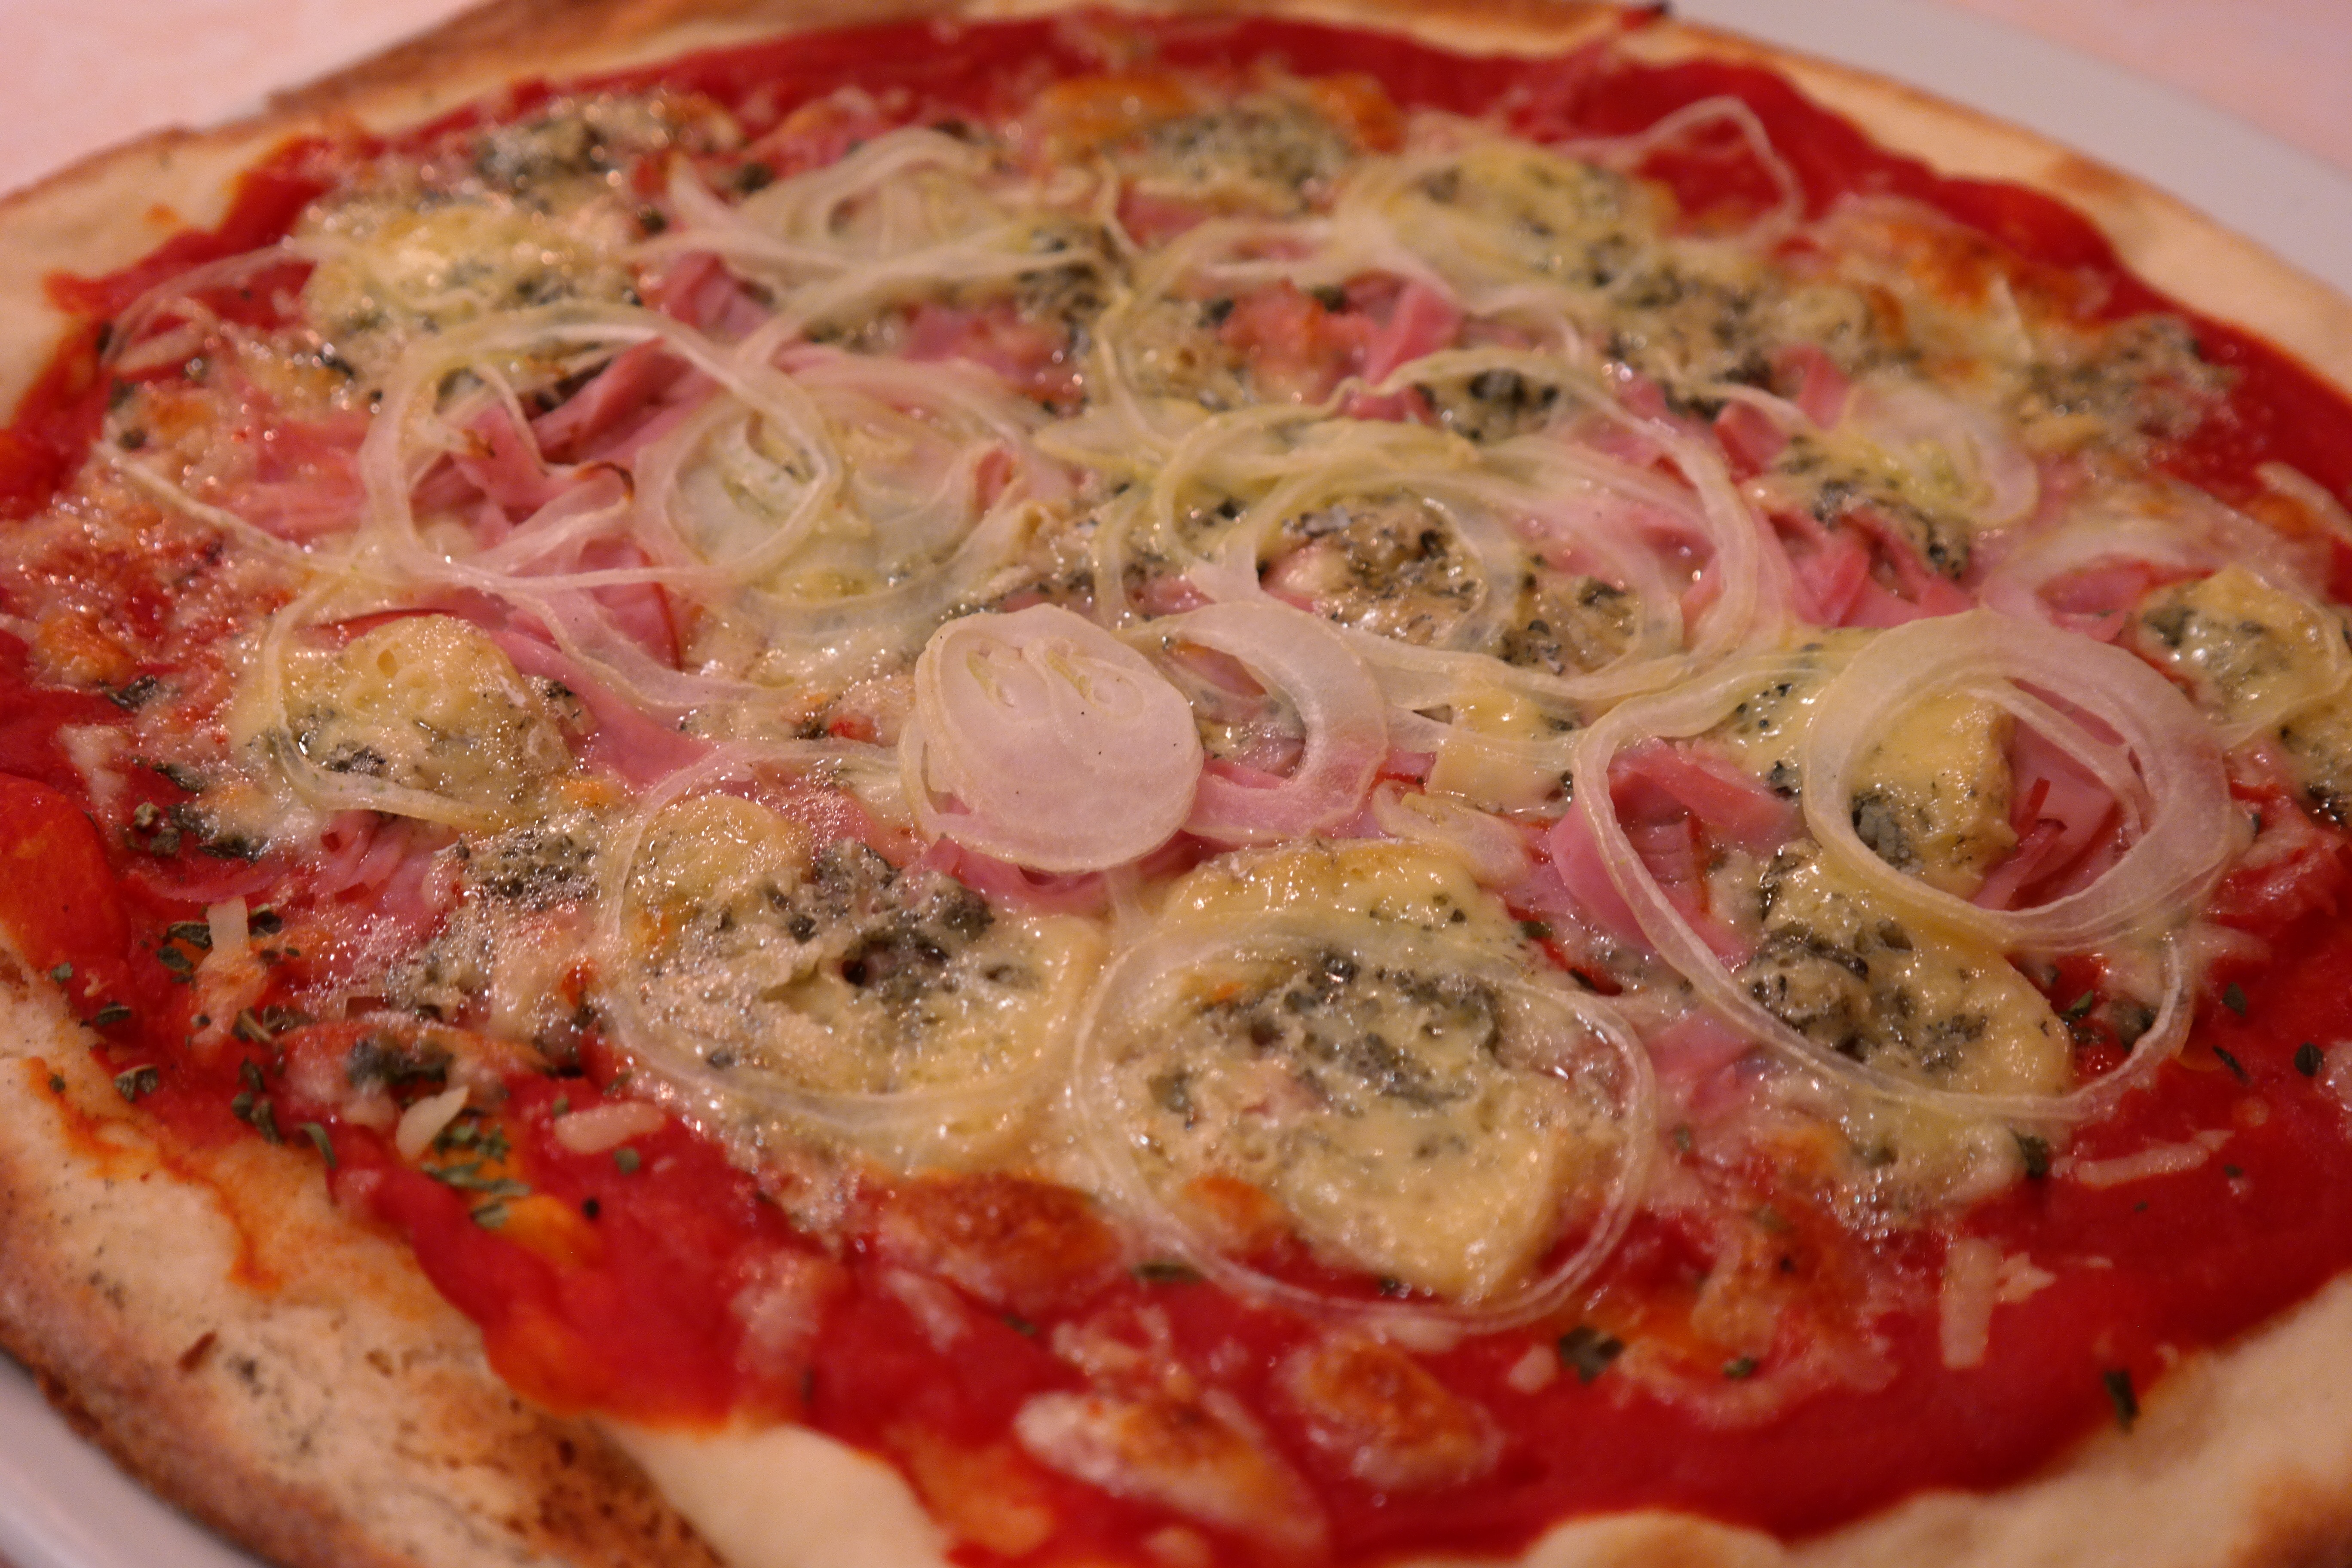
dish, meal, food, produce, eat, meat, cuisine, onion, pizza, dinner, vegetarian, quiche, pizza topping, italian food, tarte flamb e, gorgonzola, pizza cheese, european food, salt cured meat, sicilian pizza, vegetable pizza, pizza gorgonzola